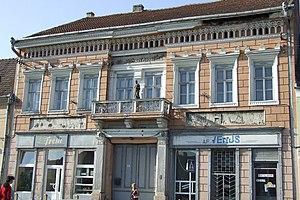
Sebeș est une municipalité du județ d'Alba, dans le sud de la Transylvanie en Roumanie.